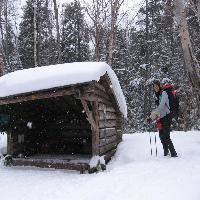
Weather: cloudy or overcast